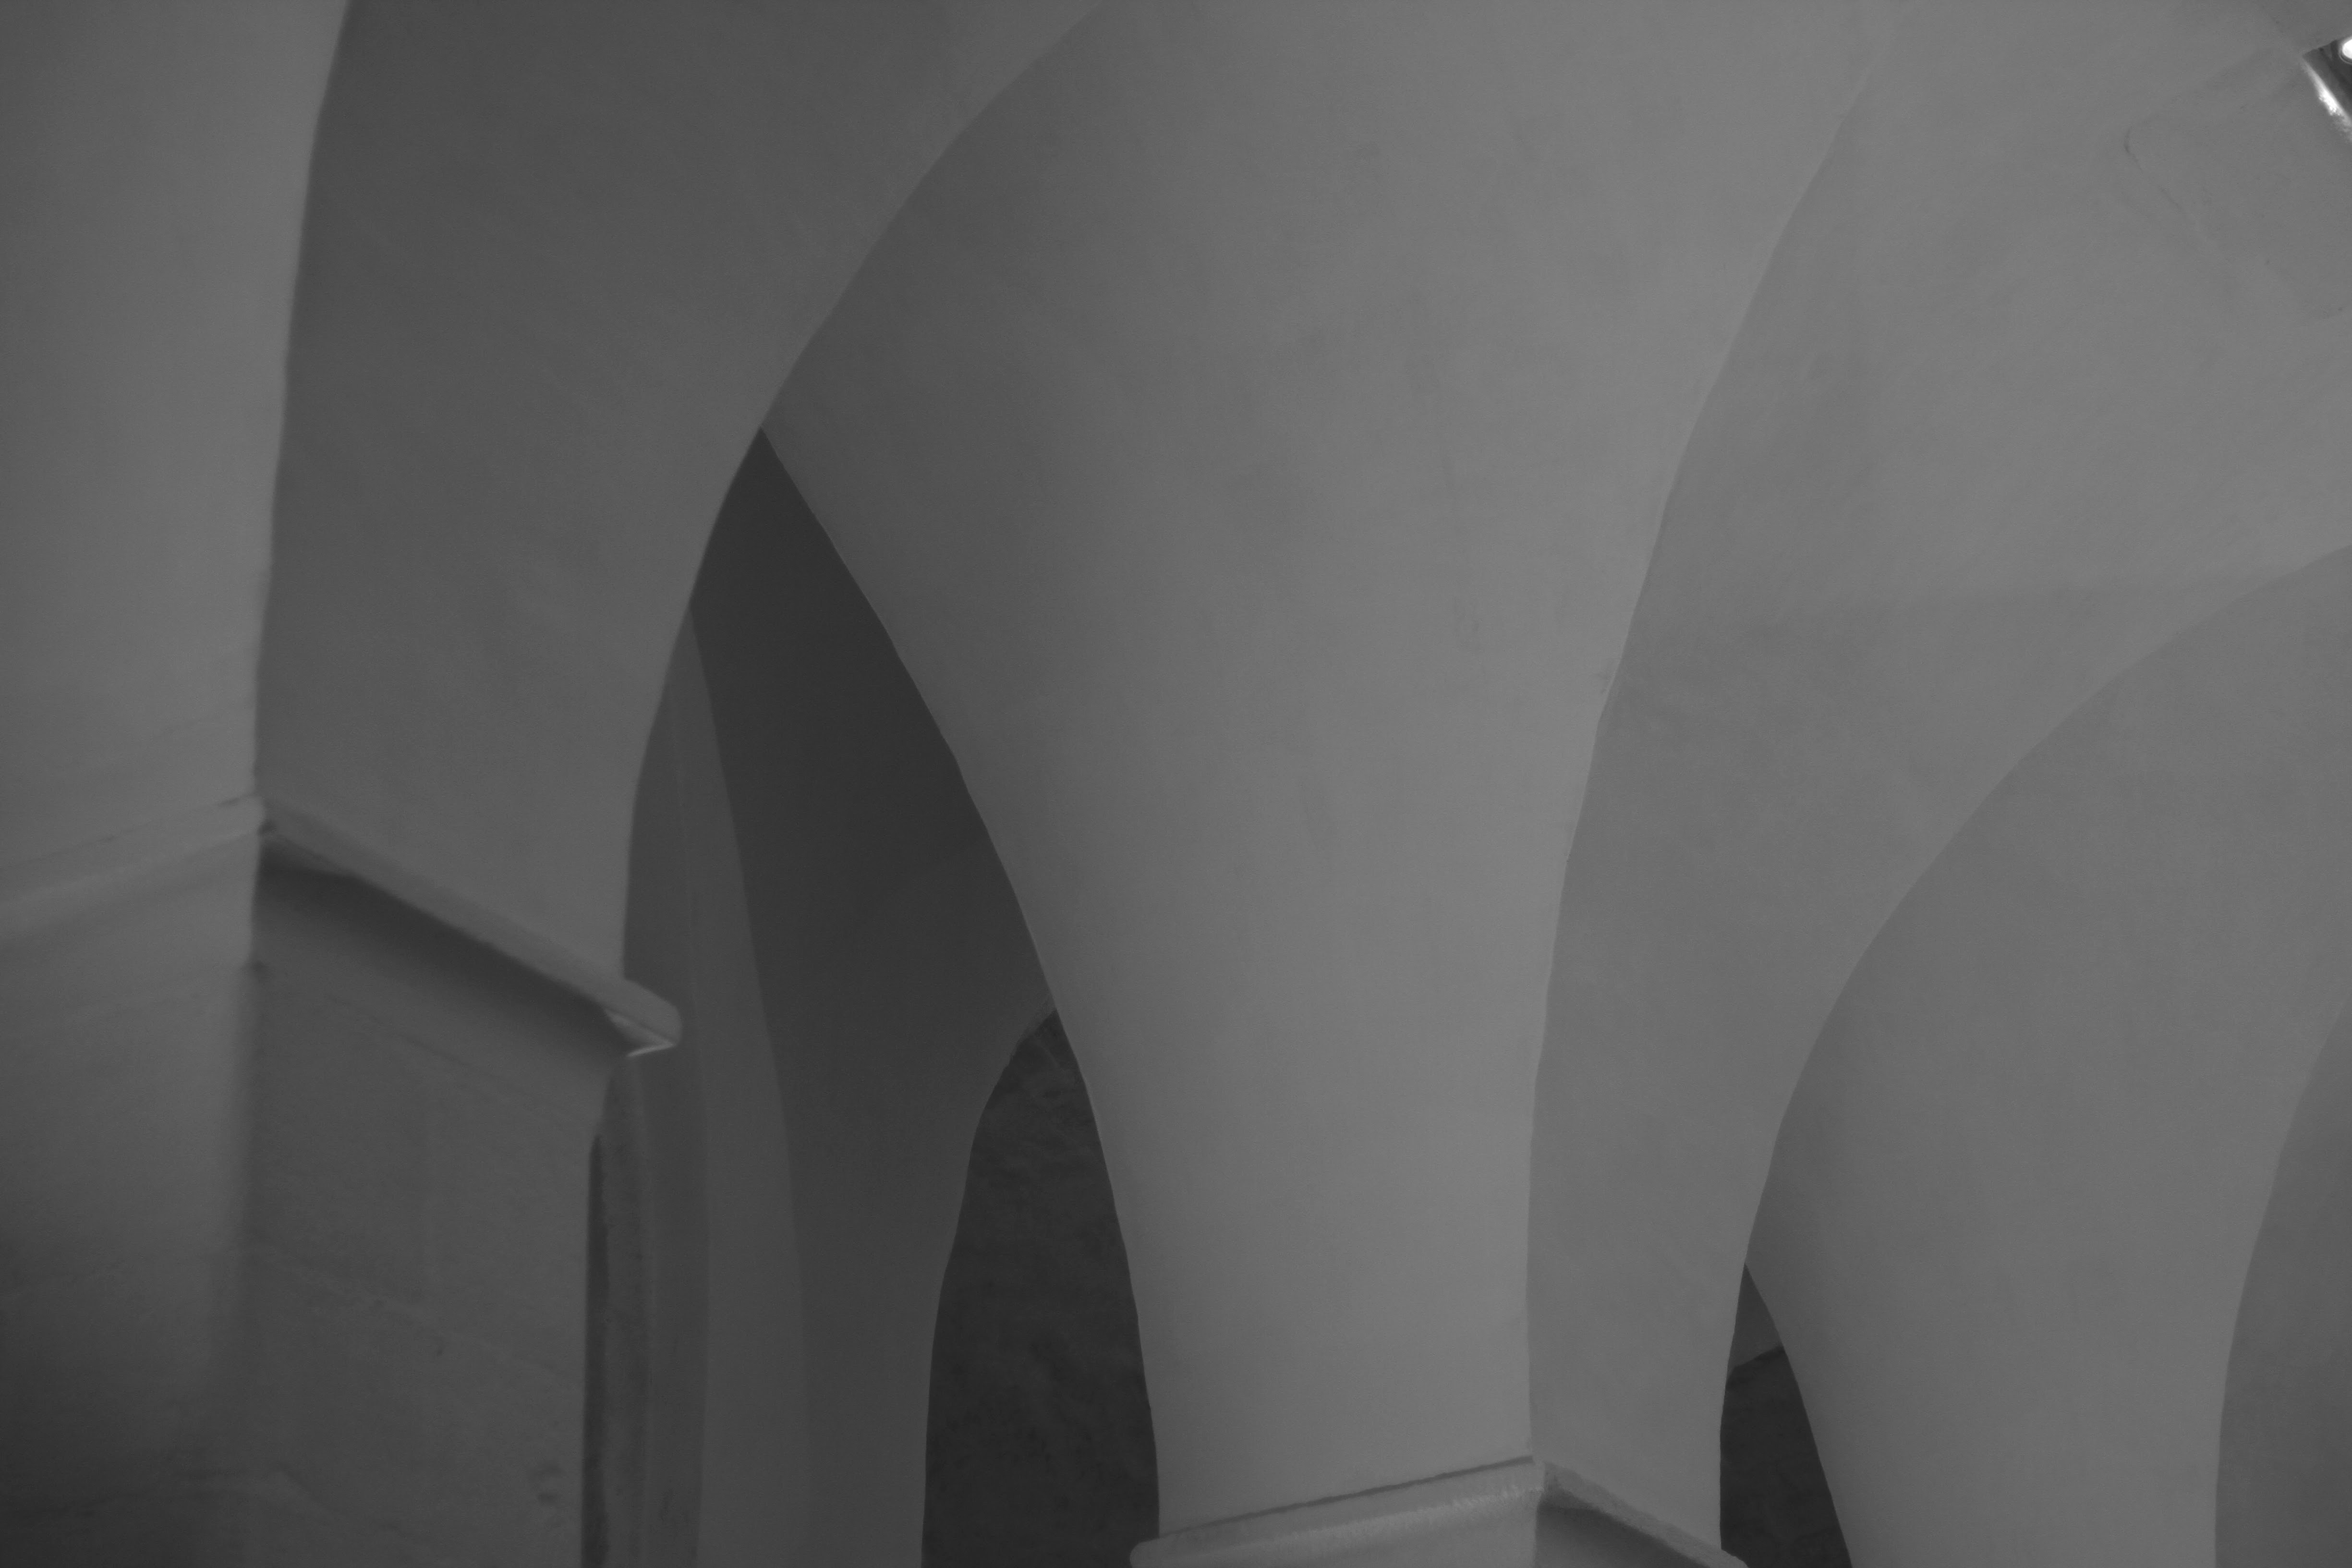
light, black and white, architecture, white, photography, ceiling, line, shadow, darkness, black, monochrome, symmetry, shape, monochrome photography